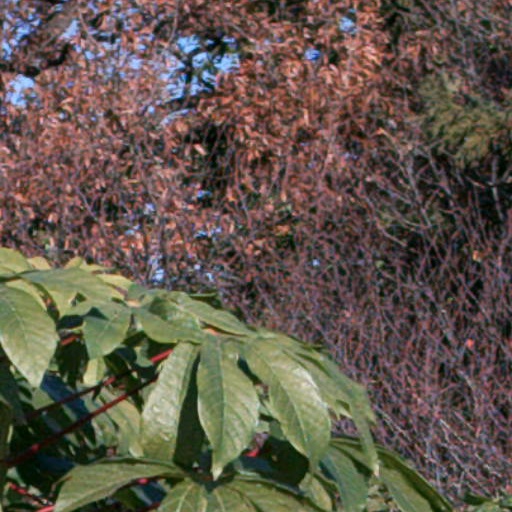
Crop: cassava